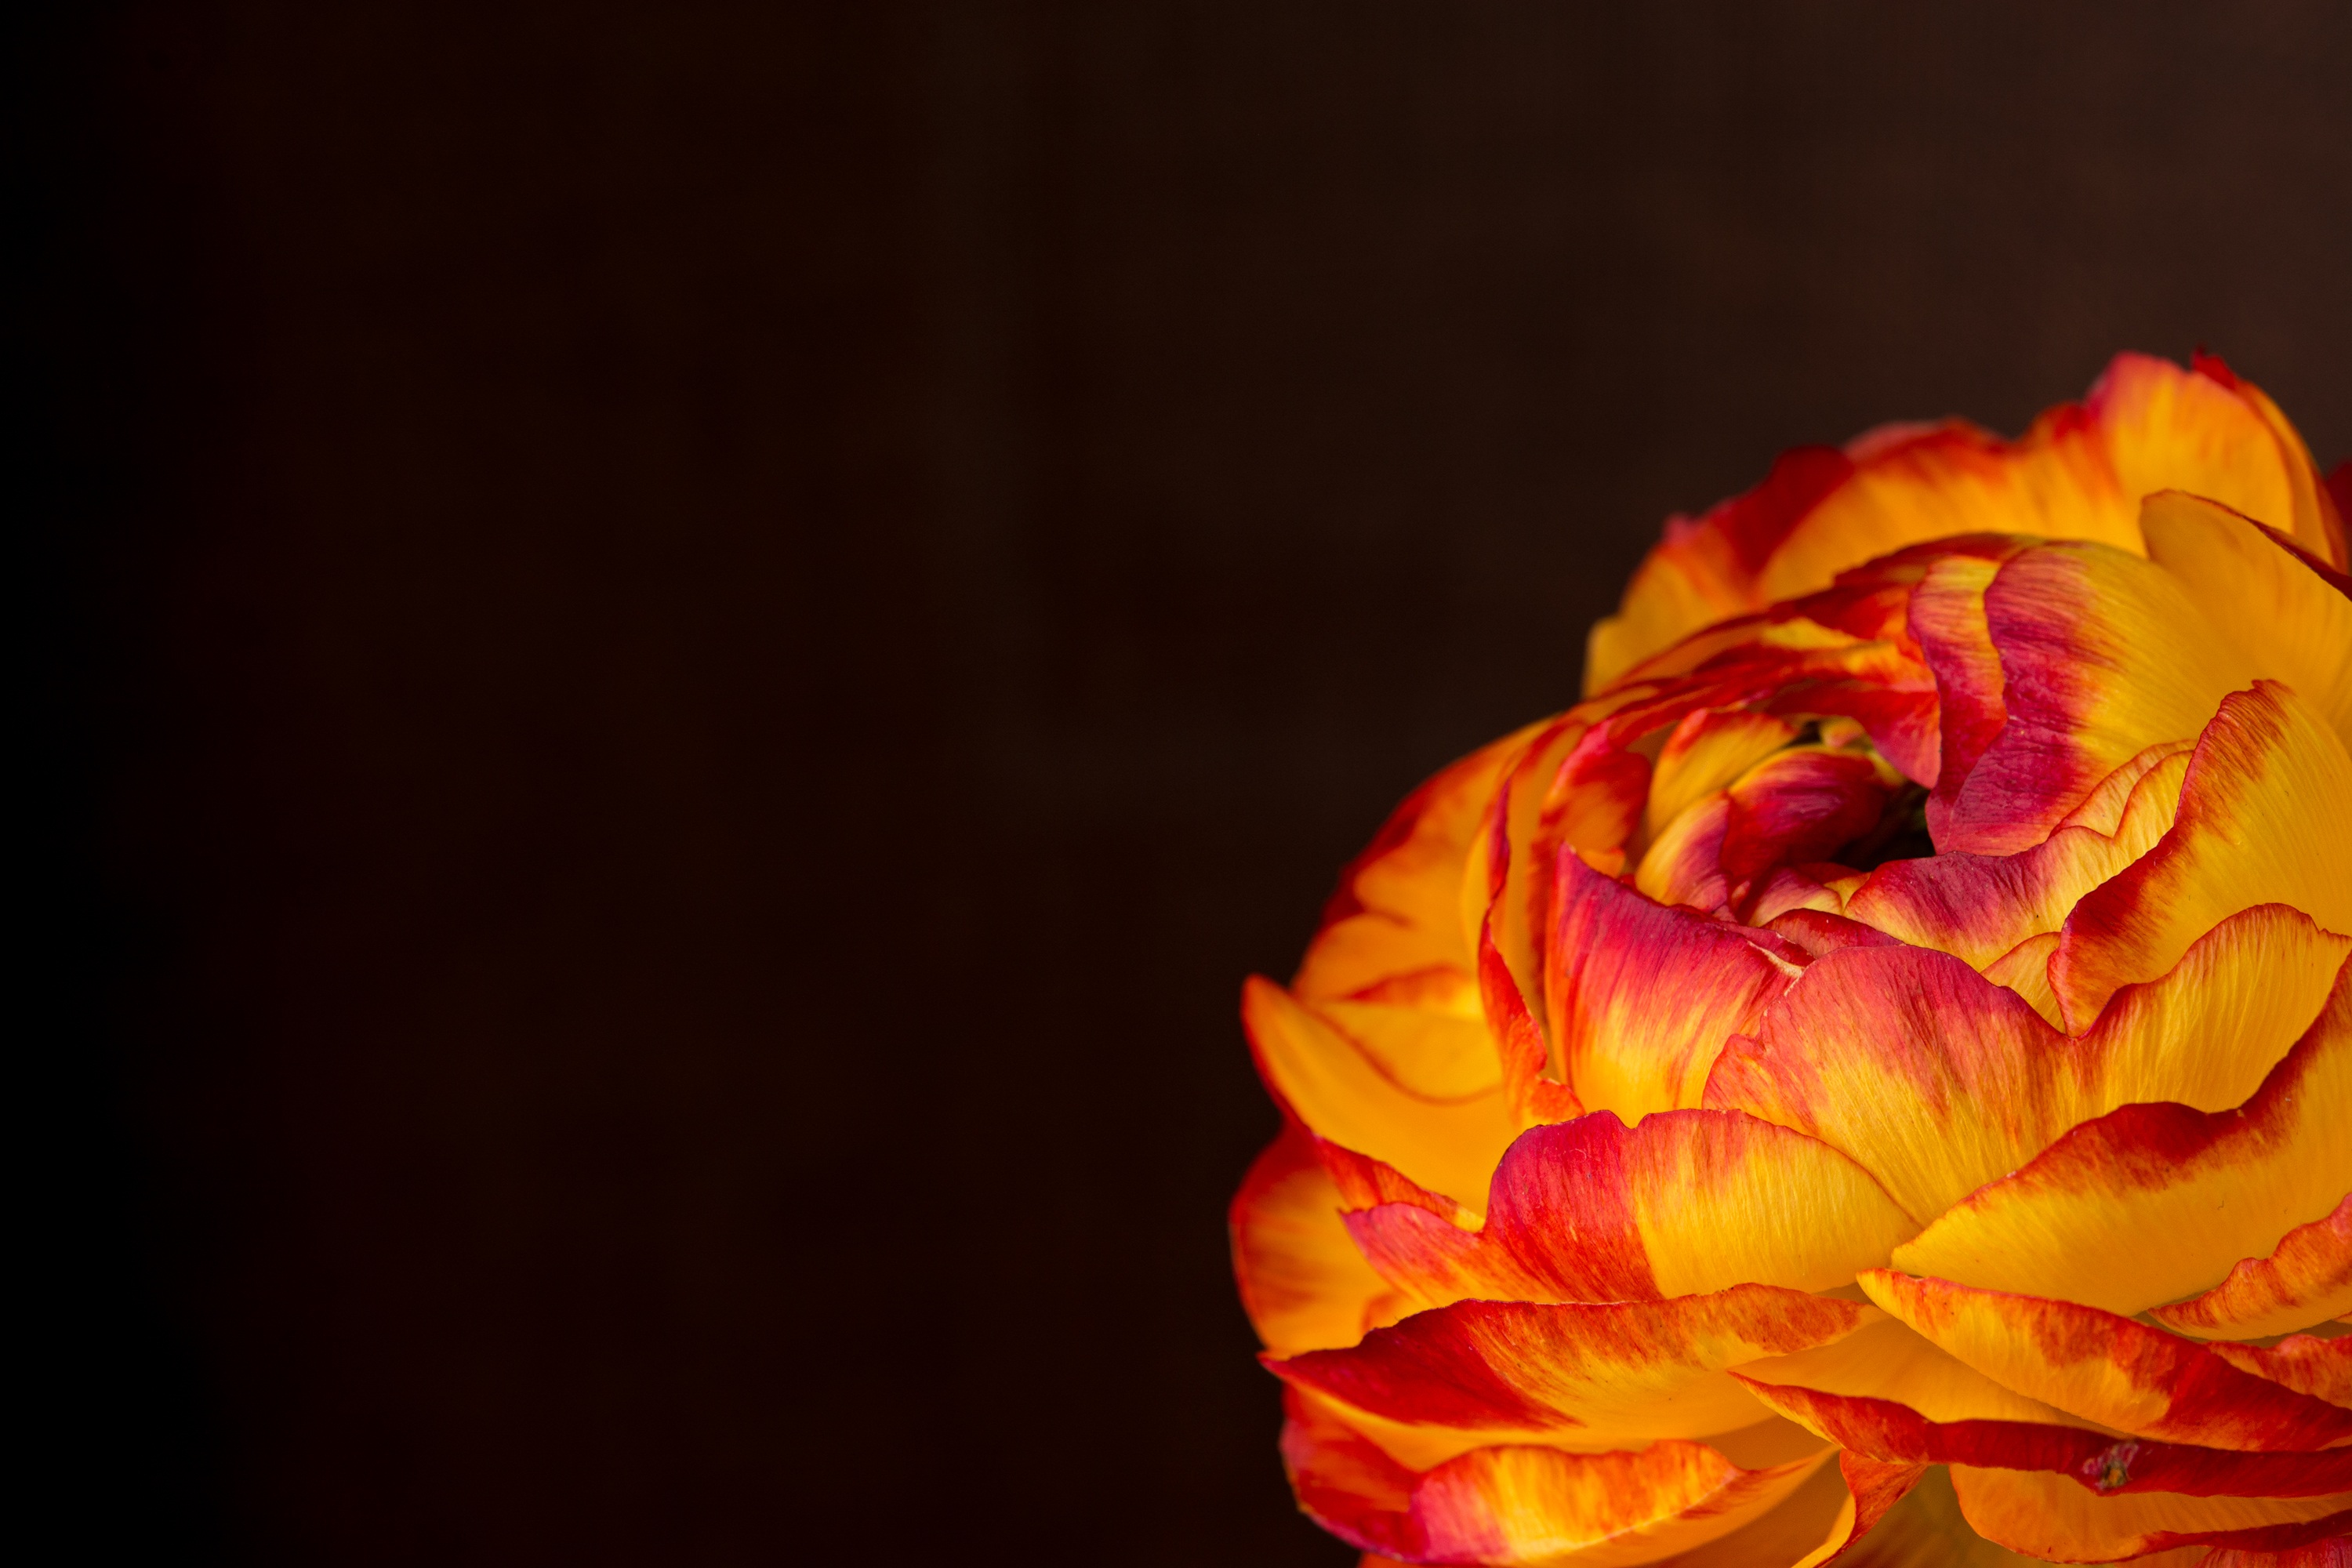
blossom, plant, flower, petal, bloom, orange, red, yellow, close, close up, petals, spring flower, ranunculus, text freedom, macro photography, flowering plant, schnittblume, yellow red, plant stem, land plant